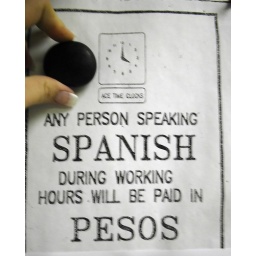
sign hanging in my office behind my desk.. I make them all speak english! Que Pasa Senor Bean!